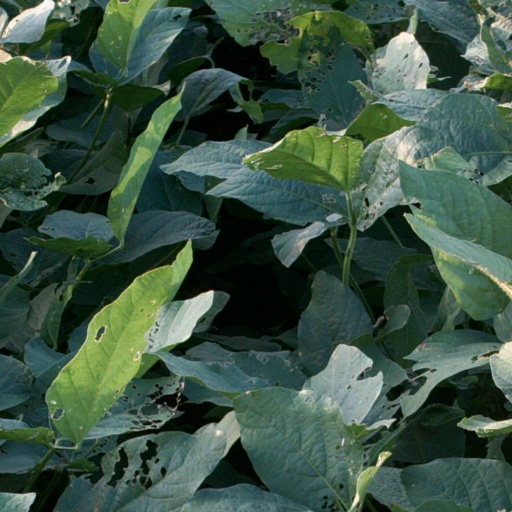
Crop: soybean